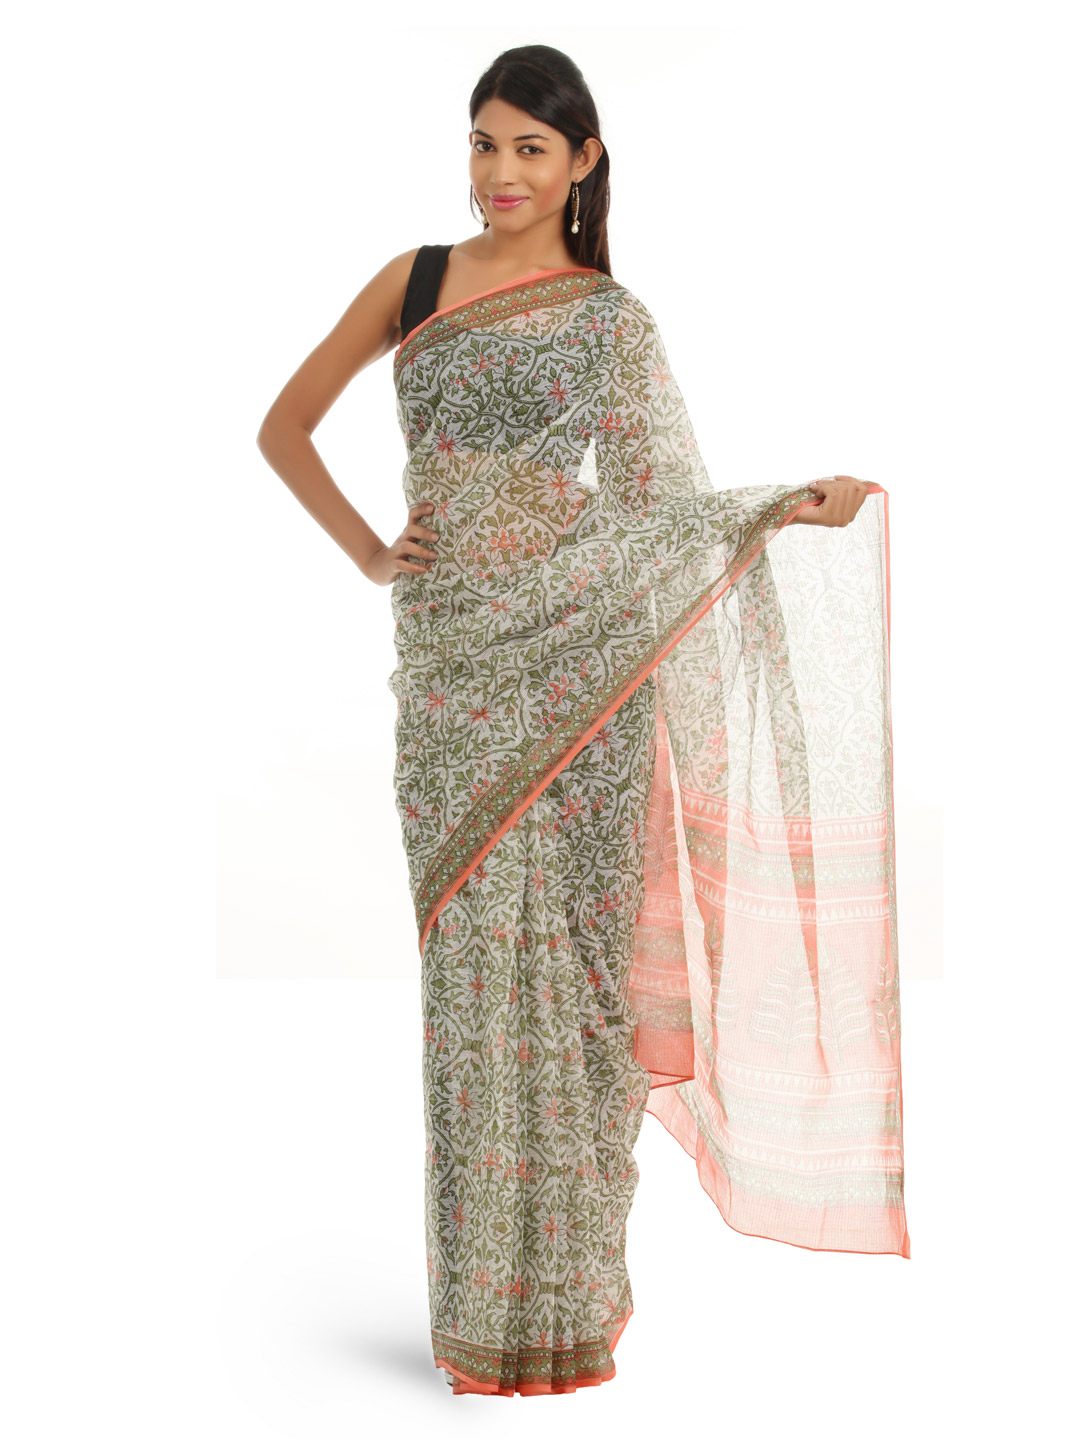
Fabindia Green Printed Kota Saree
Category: Apparel / Saree / Sarees
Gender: Women
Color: Green
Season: Summer 2012
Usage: Ethnic